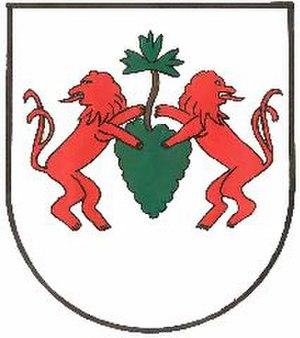
Draßmarkt est une commune autrichienne du district d'Oberpullendorf dans le Burgenland.